The Hound of the Baskervilles (1981 film)

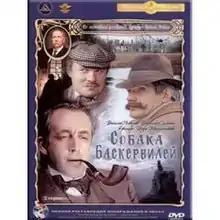
DVD cover art

The Hound of the Baskervilles is a 1981 Soviet television film adaptation of Arthur Conan Doyle's 1902 novel "The Hound of the Baskervilles". It was the third instalment in the TV series about adventures of Sherlock Holmes and Doctor Watson.